Lester River Fish Hatchery

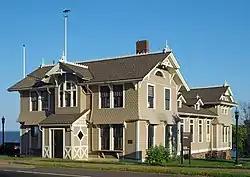
The lab building at the Lester River Fish Hatchery

The Lester River Fish Hatchery is a former a federal fish hatchery in Duluth, Minnesota, United States. It was built at the mouth of the Lester River in the 1880s to propagate fish for the Lake Superior commercial fishery. The hatchery closed in 1946 and the facility was sold to the University of Minnesota Duluth, which used it as its Limnological Research Station. The surviving four buildings are noted for their Stick and Shingle Style architecture, forming a distinctive landmark to local residents as well as tourists heading to Superior's North Shore.